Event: Nepal Earthquake
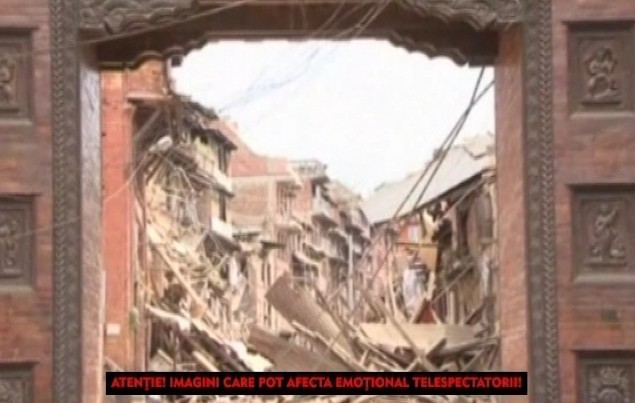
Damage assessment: damage